Faceting machine

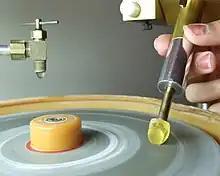
A quartz gemstone being faceted

The mast assembly is the heart of the faceting machine. The rest of the machine is simple in construction, including the arbor for the grinding wheel, the motor that runs the arbor, a drip tank, and the controlling switches. These are described below: